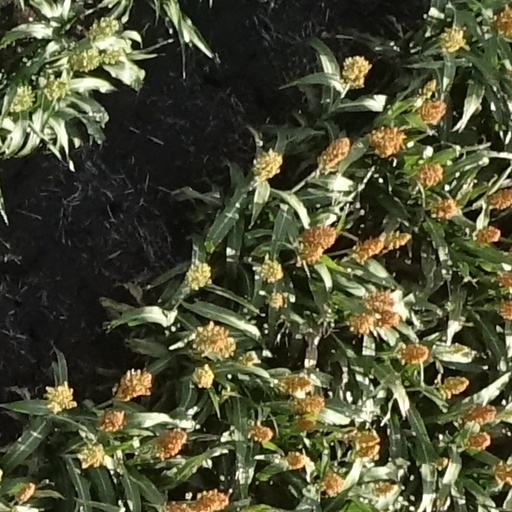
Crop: sorghum